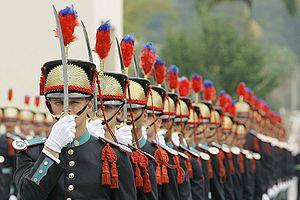
Les forces armées brésiliennes, sont composées d'une armée de terre, d'une force aérienne et d'une marine. Avec 327 000 membres et une réserve de 1 115 000 hommes et femmes, les forces armées brésiliennes sont la plus importante force armée d'Amérique latine. À l’échelle mondiale, elle compte parmi les 20 premières puissances militaires et représente la deuxième armée la plus importante du continent américain. Sous contrôle du ministère de la Défense, elle est sous le commandement direct du président du Brésil.